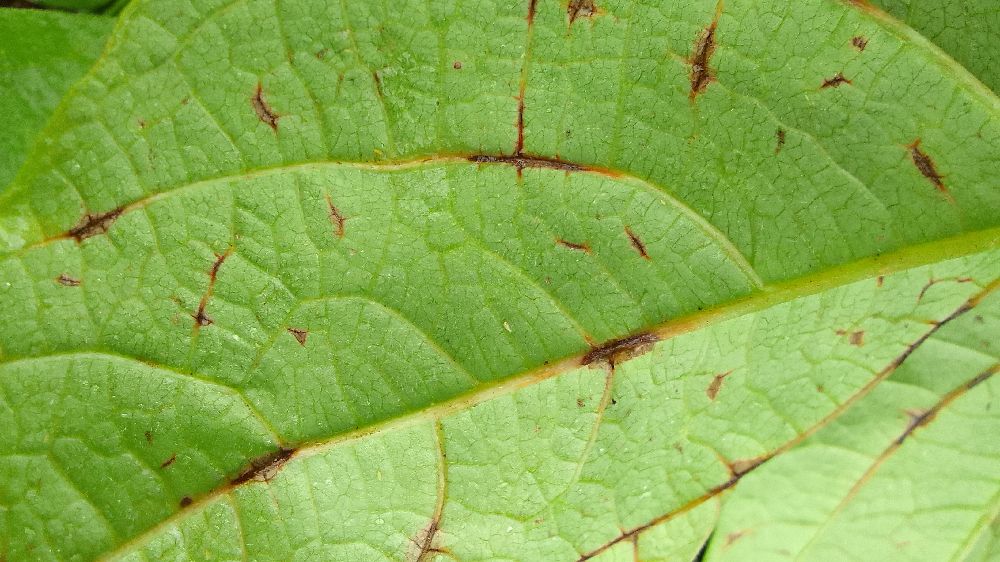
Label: anthracnose